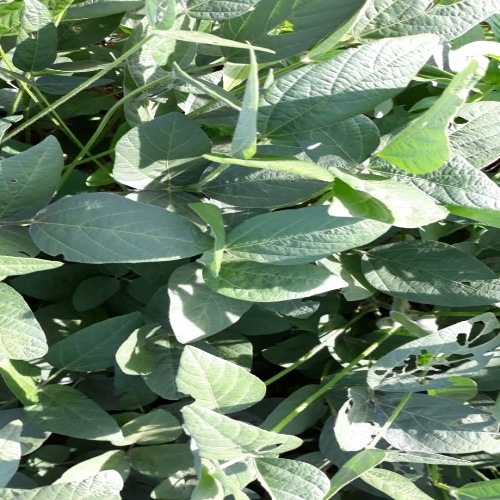
Label: Caterpillar